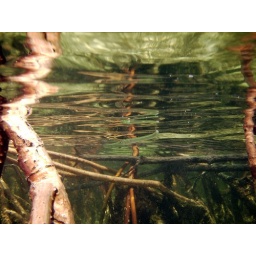
needle fish just below the water line